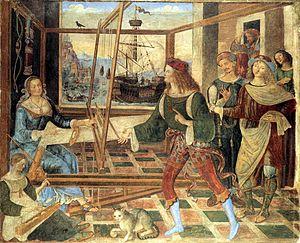
Le tissage est un procédé de production de tissu dans laquelle deux ensembles distincts de filés ou fils sont entrelacés à angle droit pour former un tissu. Les autres méthodes sont le tricot, la dentelle et le feutrage. Les fils dans la longueur du tissu sont appelés fils de chaîne et les fils perpendiculaires à la chaîne sont les fils de trame ou de remplissage. La méthode par laquelle ces fils sont tissés ensemble influe sur les caractéristiques de la toile.
L’Odyssée est une épopée grecque antique attribuée à l’aède Homère, qui l'aurait composée après l’Iliade, vers la fin du VIIIᵉ siècle av. J.-C. Elle est considérée comme l’un des plus grands chefs-d’œuvre de la littérature et, avec l’Iliade, comme l'un des deux « poèmes fondateurs » de la civilisation européenne.